Dudleya guadalupensis

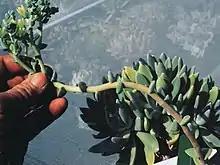
Flowering at the Huntington Botanic Garden

The floral stems of this species are characterized by an unusual sinuous habit, in that they curve downward at first, and then curve up. The floral stems are glaucous, long and thick. The floral stem is bare of bracts in the lower , but above that has 15–35 bracts. The bracts themselves are shaped triangular-ovate, with an acute tip, and with a glaucous surface. The lowermost bracts measure long, and wide. The cyme is glaucous, and consists of 2-3 ascending simple or bifurcated branches, with the terminal branches long, containing 7–12 flowers held on pedicels. The pedicels are erect, with the lower ones long and the upper ones long.